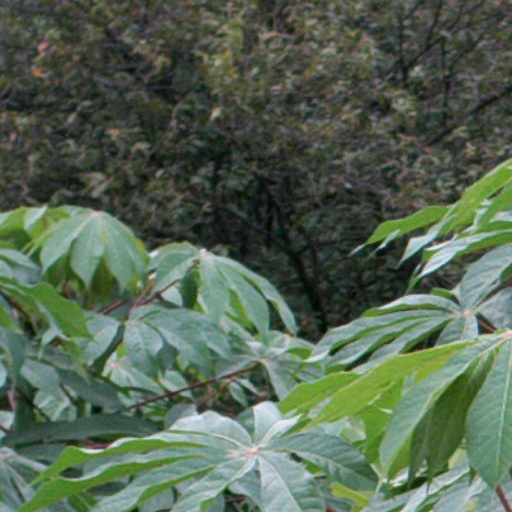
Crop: cassava